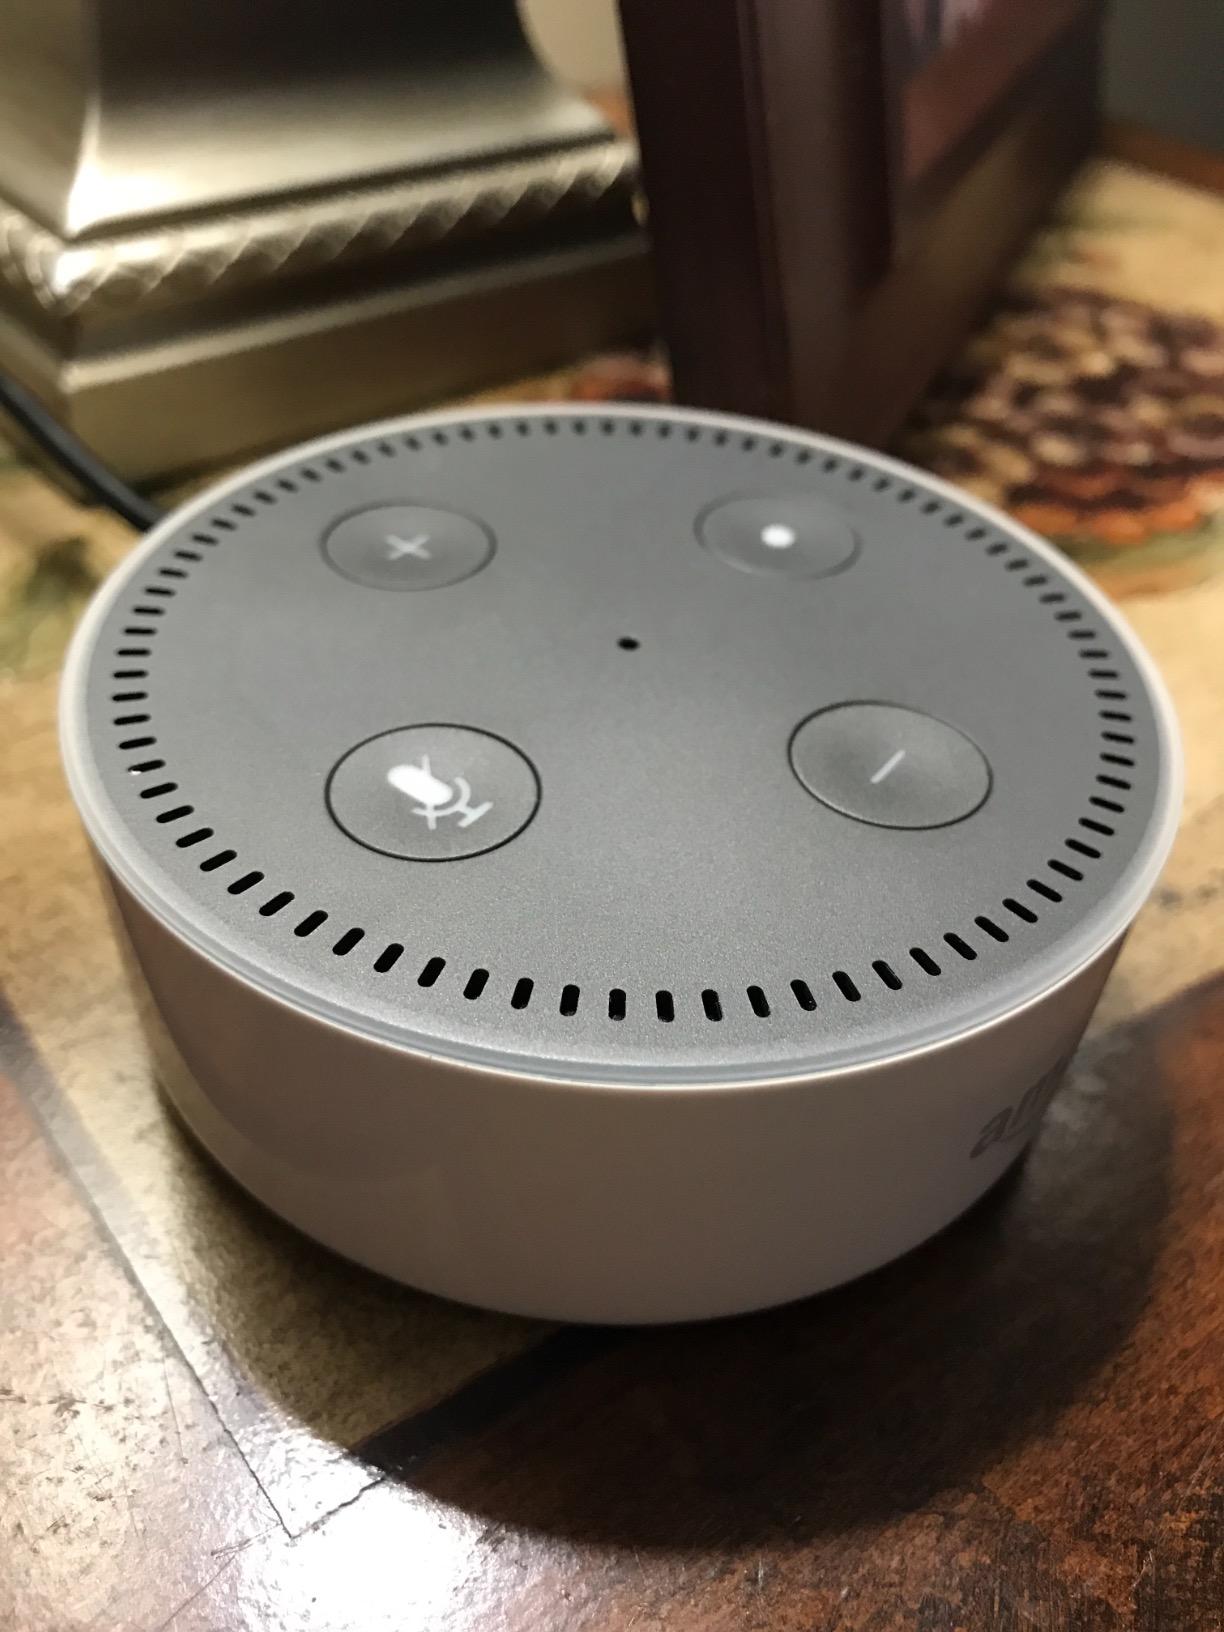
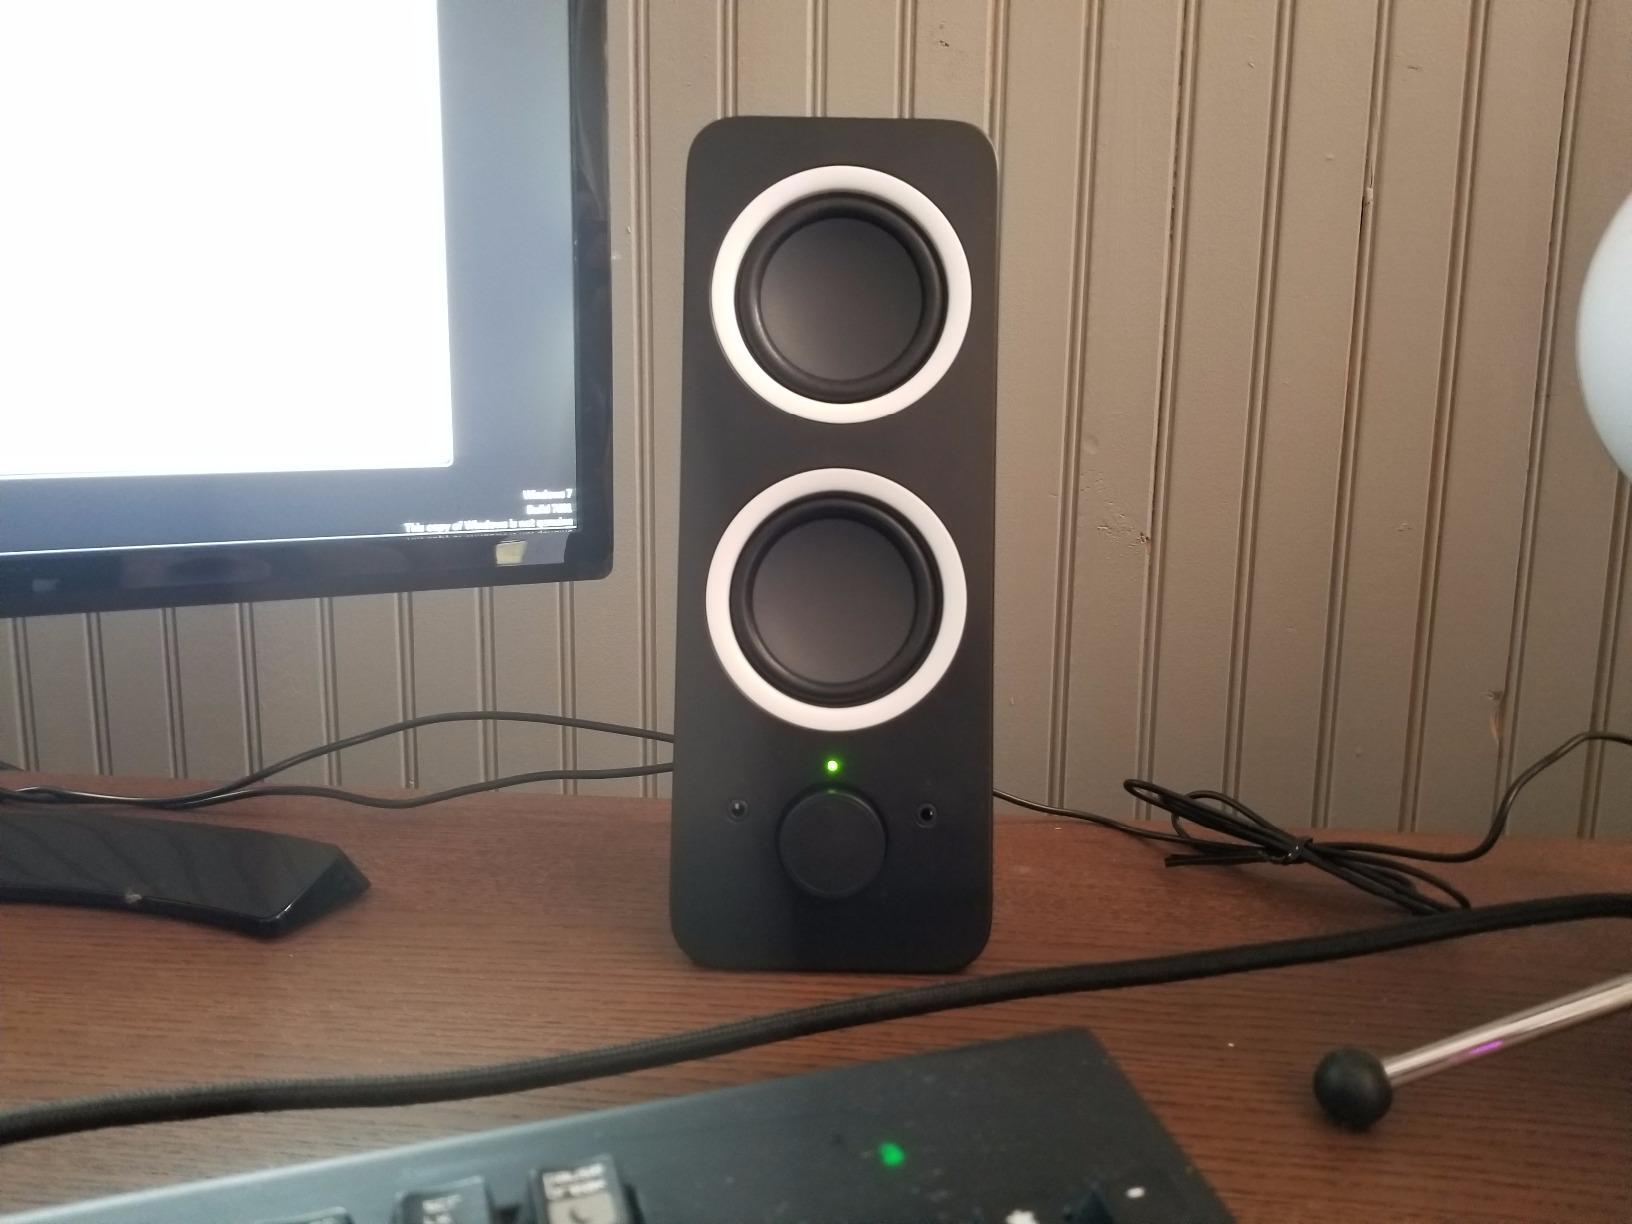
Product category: speaker
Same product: no